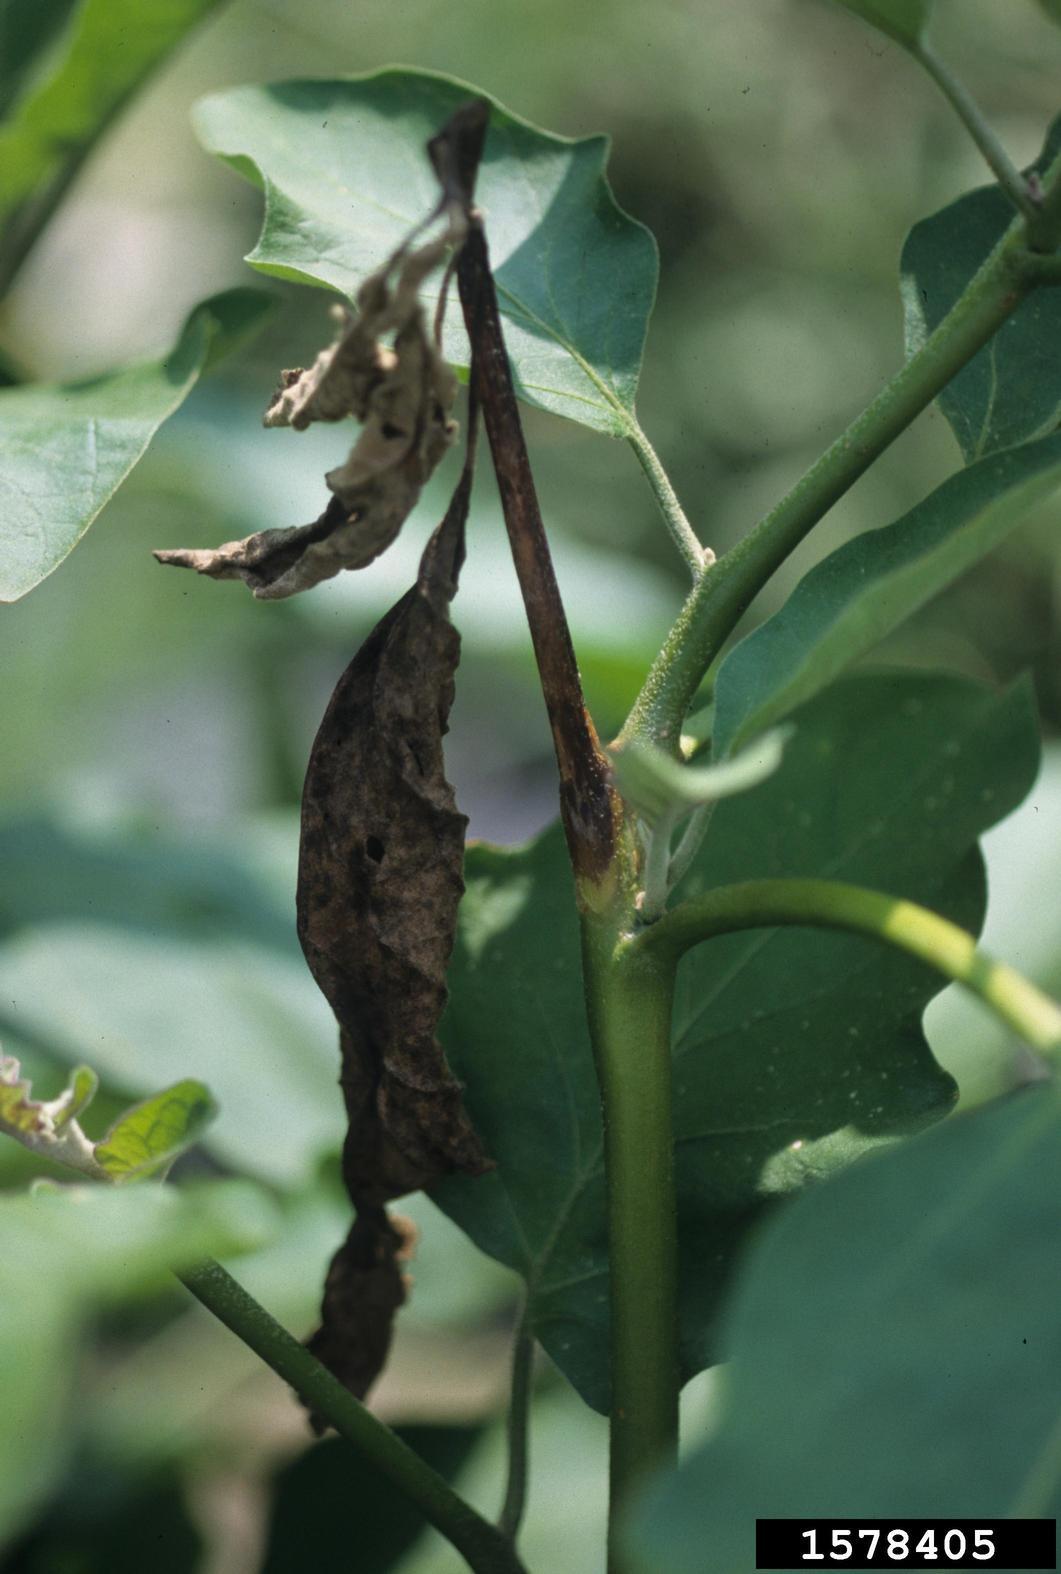
Plant: Eggplant
Disease: eggplant phytophthora blight